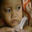
Label: baby